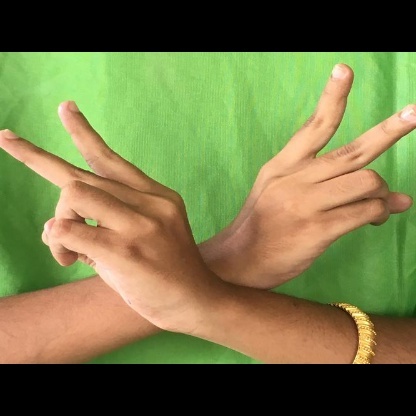
Mudra: Kartariswastika